Západ

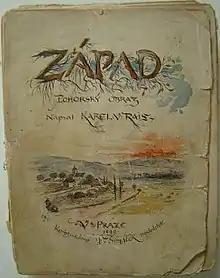
1899 edition

Západ (román) is a Czech novel, written by Karel Václav Rais. It was first published in 1896.